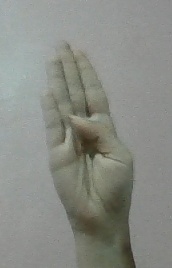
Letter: kaaf